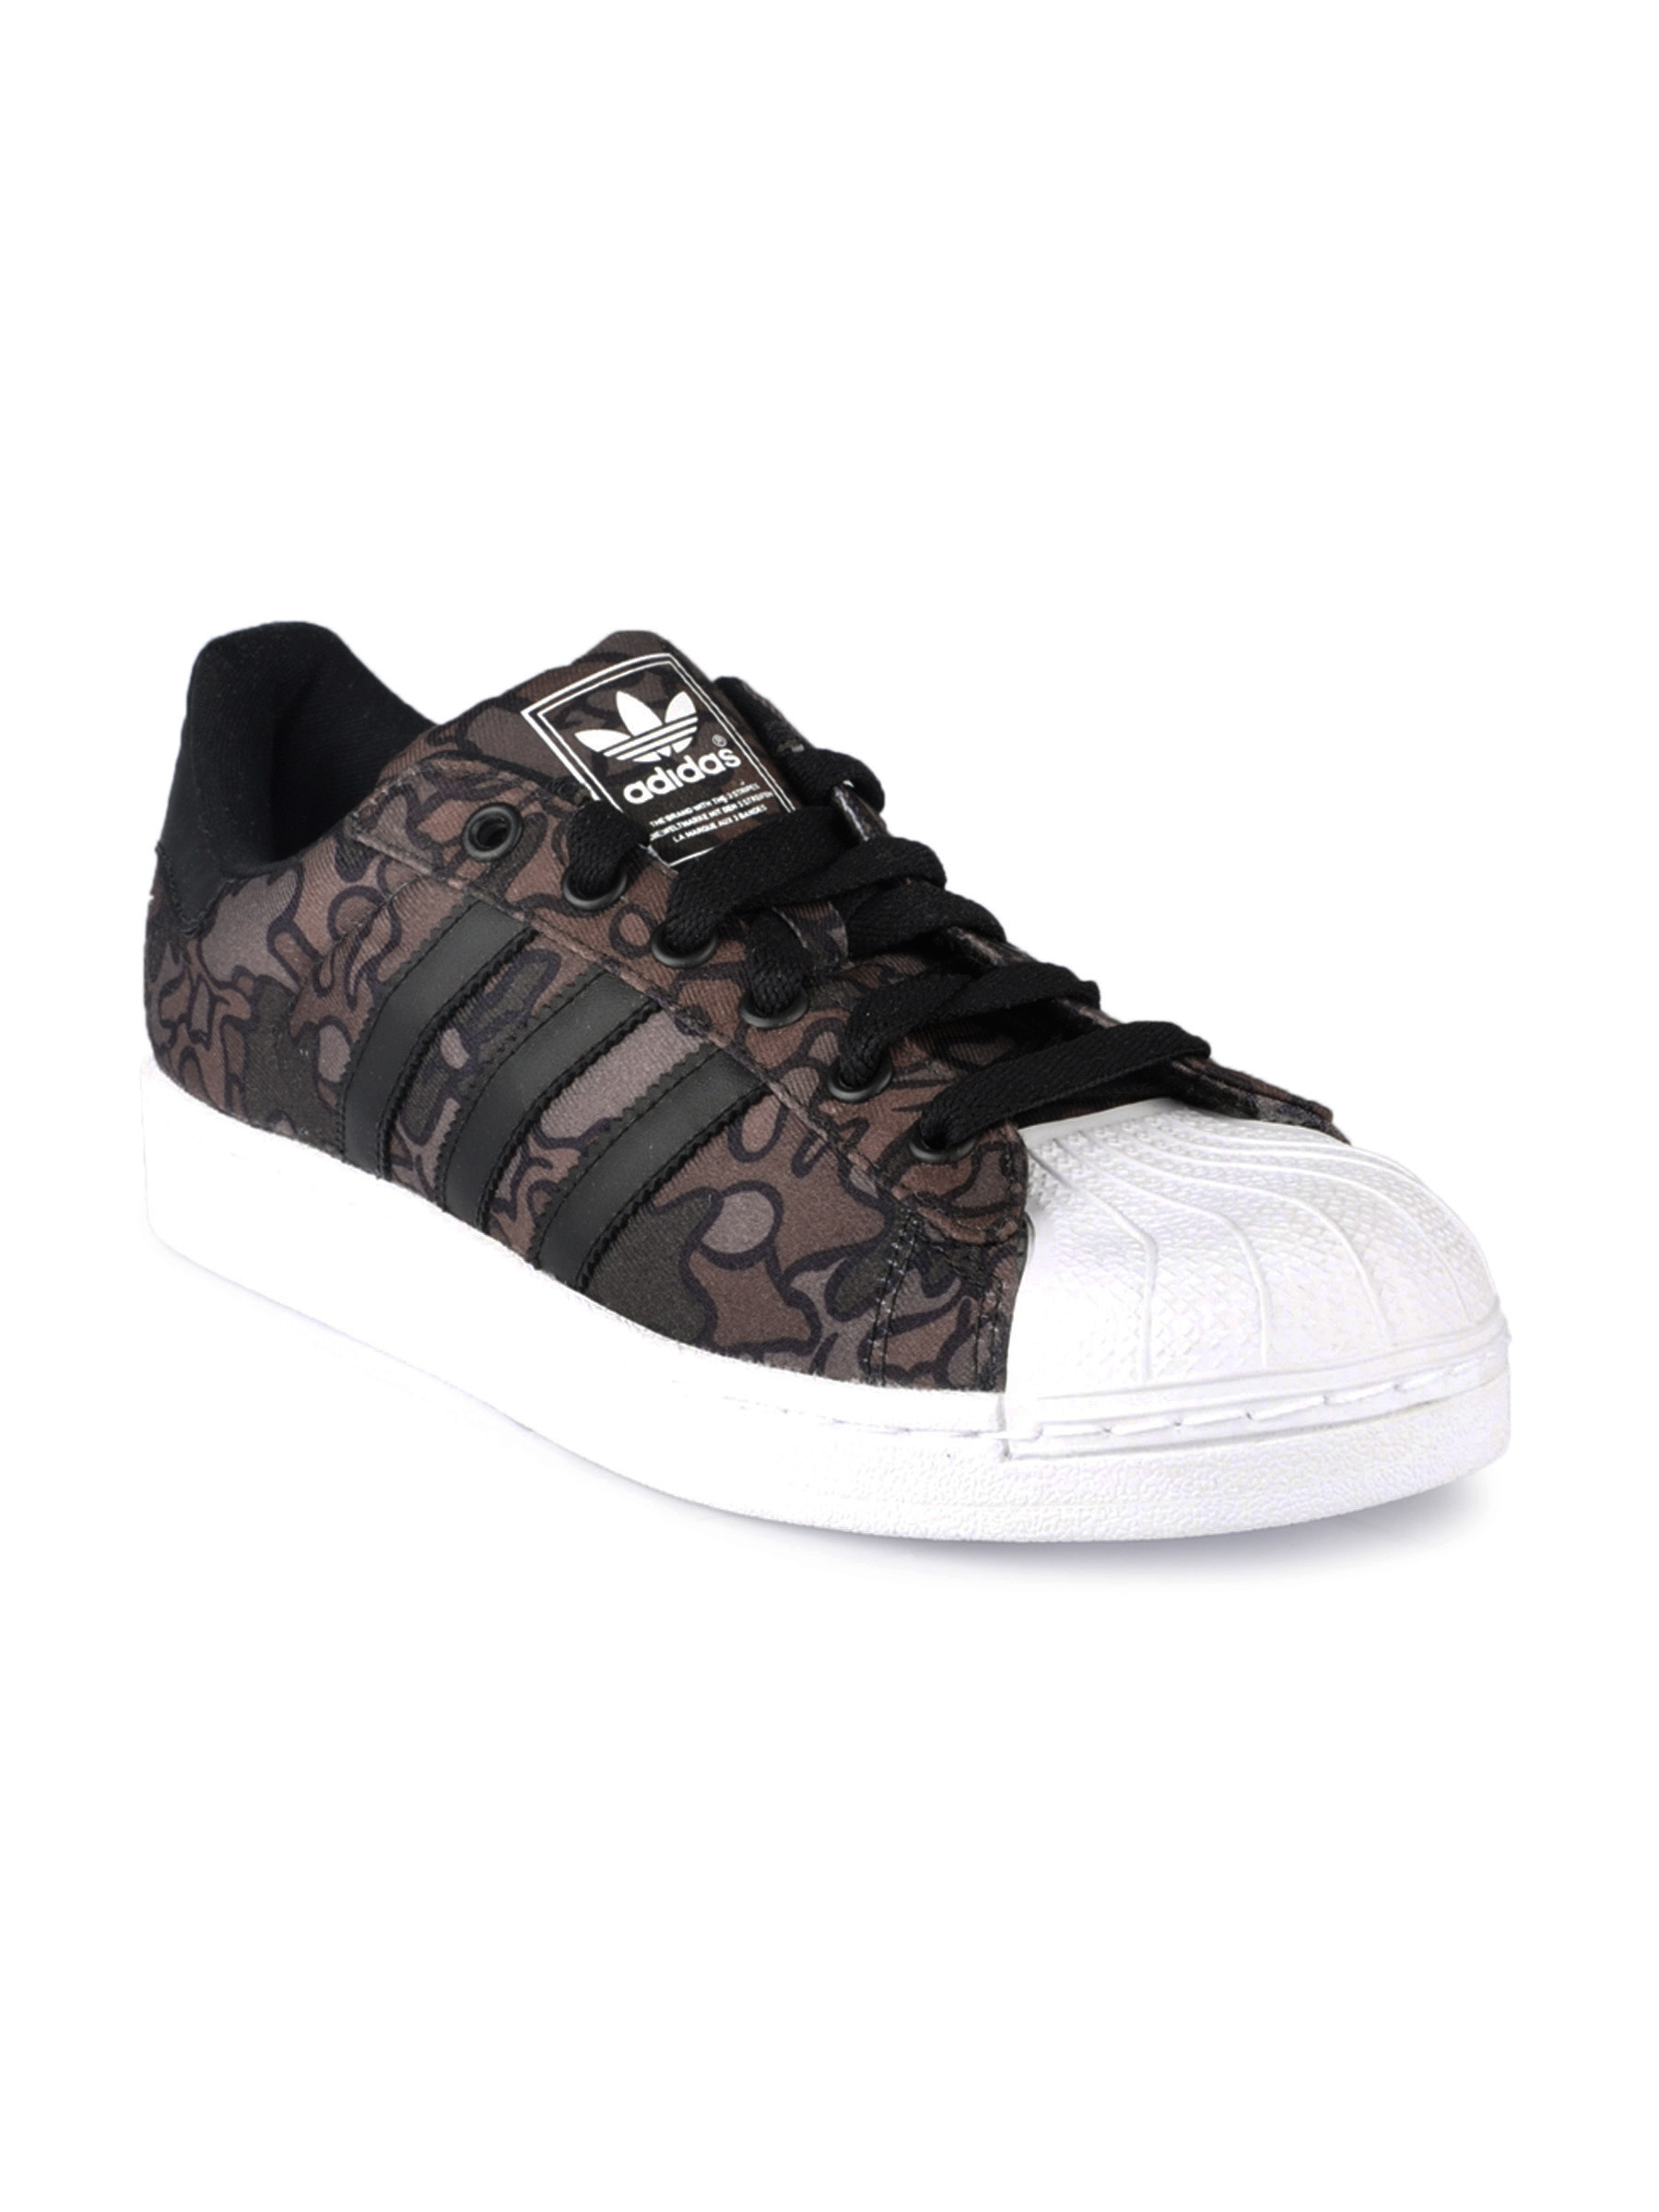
ADIDAS Originals Men Superstar 11 White Casual Shoes
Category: Footwear / Shoes / Casual Shoes
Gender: Men
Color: White
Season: Fall 2011
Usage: Casual